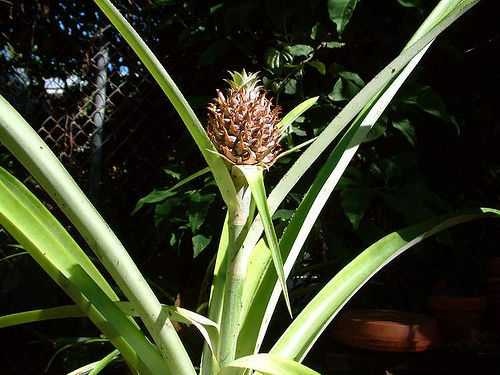
Label: Pineapple